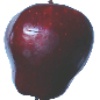
Label: red_delicious_apple